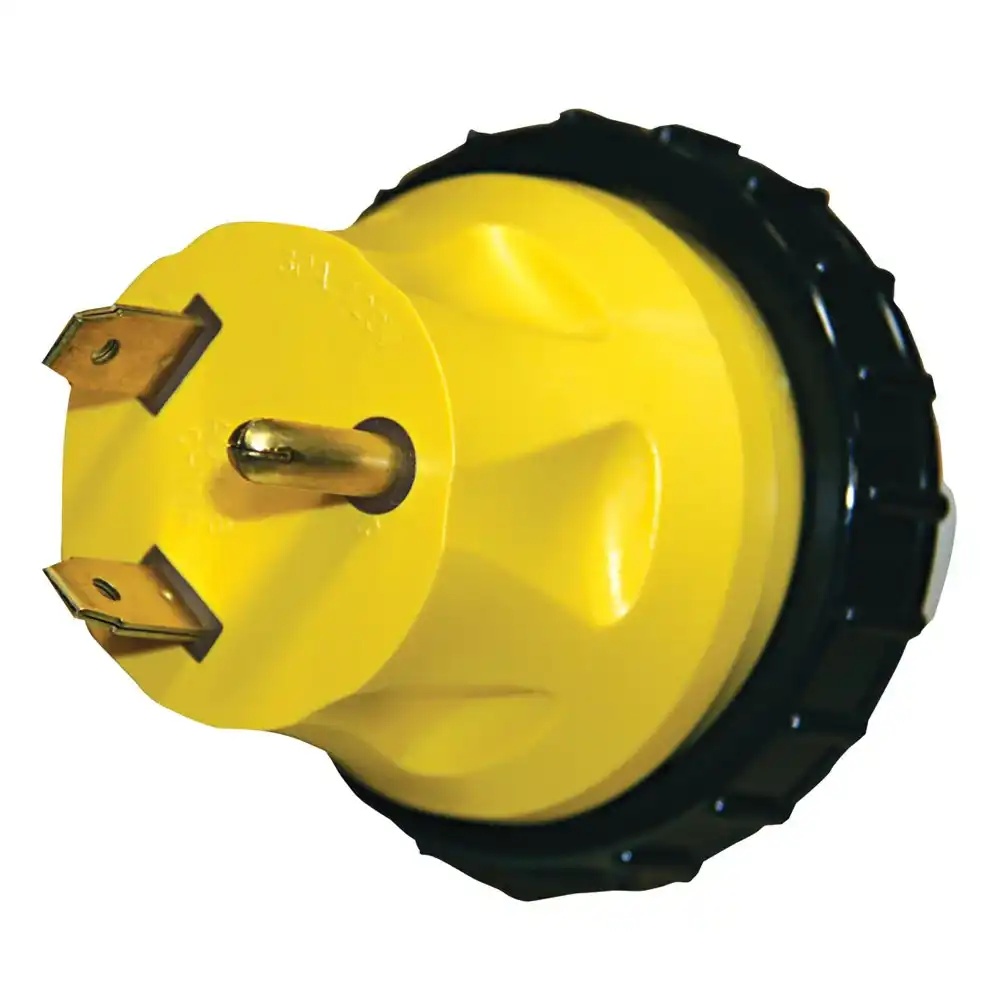
AP Products 16-00597 Power Cord Adapter 30 Amp To 50 Amp Yellow 30 Amp Plug TT-30P
Brand: AP Products
Attributes Type: RV Plug NEMA Standard 1: TT-30P NEMA Standard 2: SS1-50P End Type 1: Straight Blade End Type 2: Twist Locking End Rating 1: 30 Amp End Rating 2: 50 Amp Length: Not Applicable With Locking Ring: Yes Product Description AP Product’s quality RV components with innovative features makes using your RV power cords and adapters easier. Our handle is large and ergonomic for a comfortable grip, and is replaceable. Handle Sits Flat Into Junction Boxes Enabling It To Close Completely For Safety. Features & Benefits Handle Is Large And Ergonomic For A Comfortable Grip, And Is Replaceable Handle Sits Flat Into Junction Boxes Enabling It To Close Completely For Safety UL And CUL Approved Ergonomic Design Allows For Easier Grip Limited Lifetime Warranty
Category: Electronics > Electronics Accessories > Power > Power Adapter & Charger Accessories